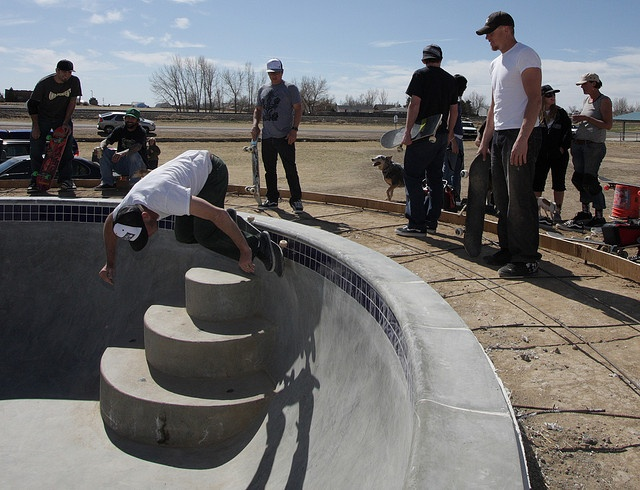
A boy skateboards in an empty pool with other boys.
A skateboarder skates at a skate park with friends
This is an image of a skateboard park
A skateboarder is going down into a cement skate bowl.
A man grinds his skateboard at a skating rink.